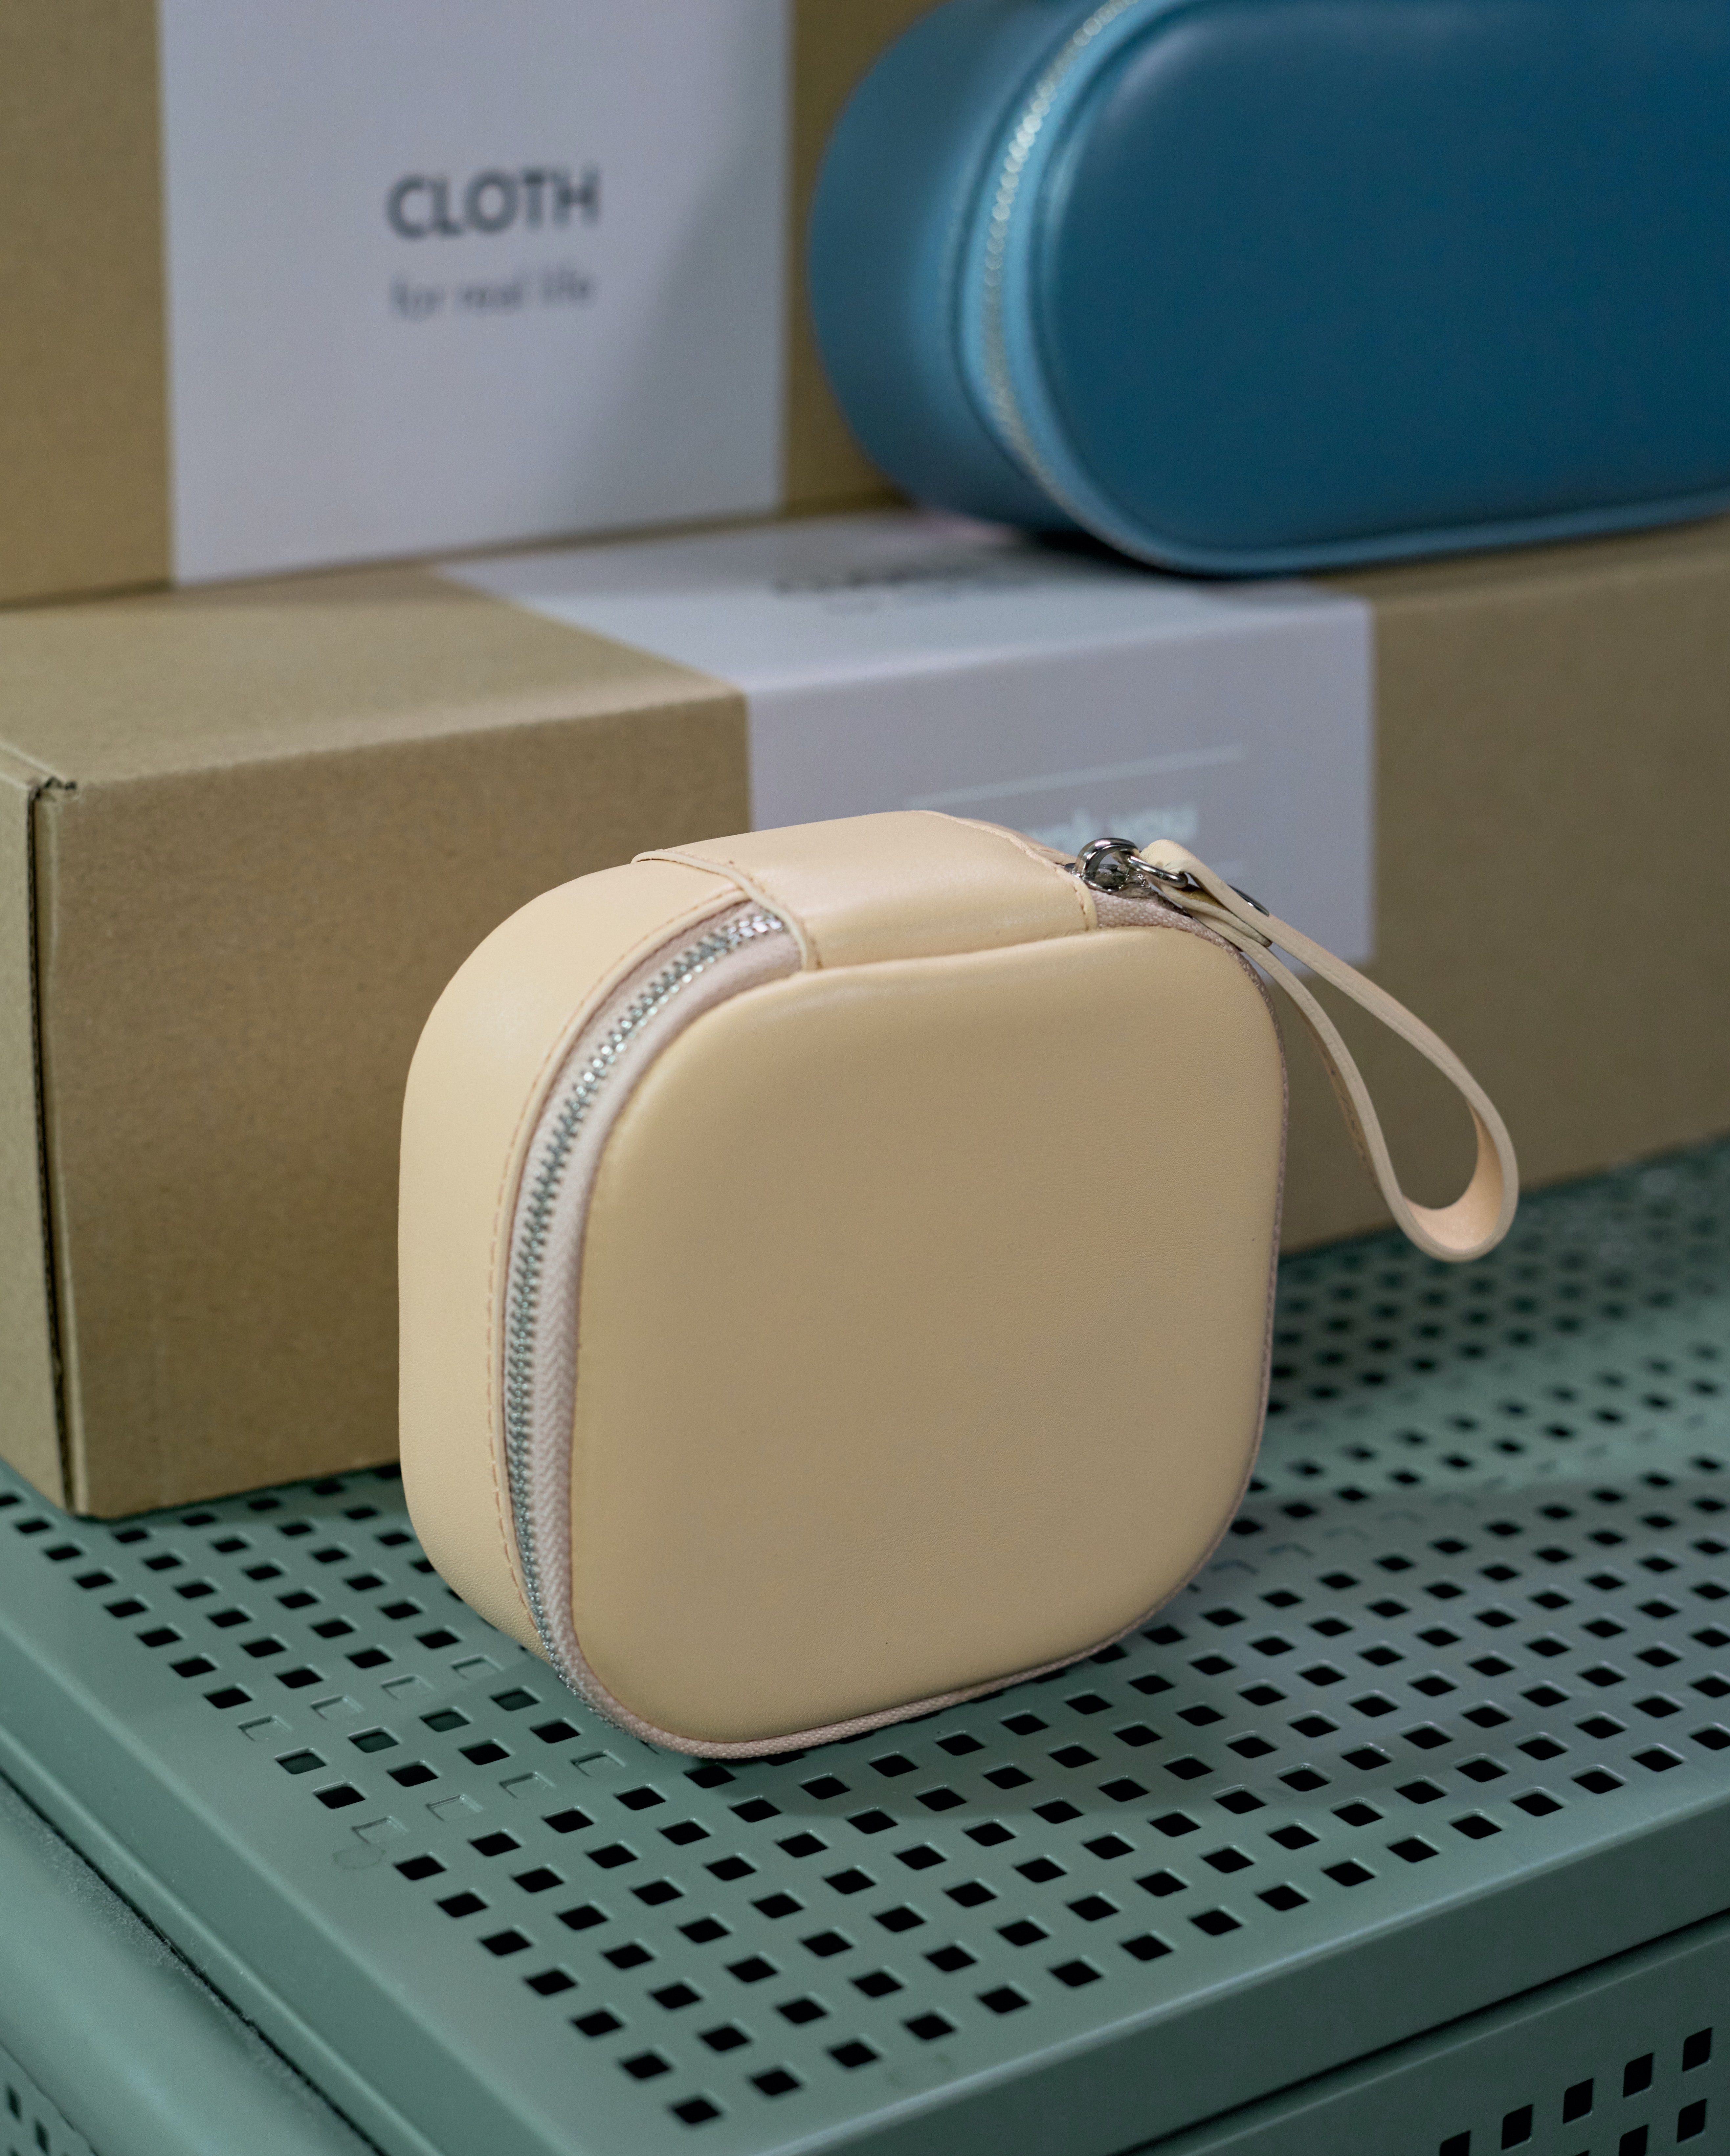
fashion, rectangle, gadget, Material property, beige, gas, fashion accessory, plastic, electric blue, font, eyewear, comfort, peripheral, metal, audio equipment, paper product, circle, office equipment, gloss, peach, room